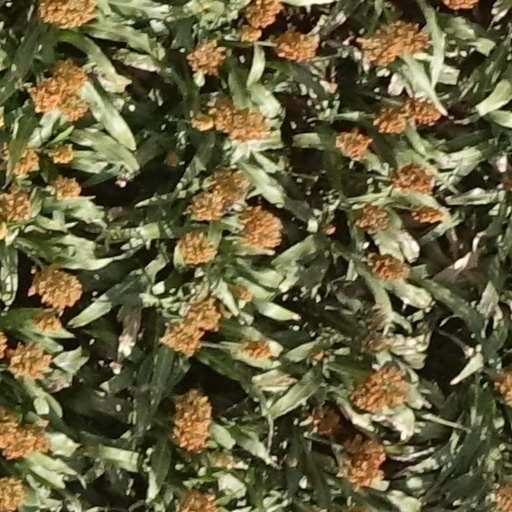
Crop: sorghum